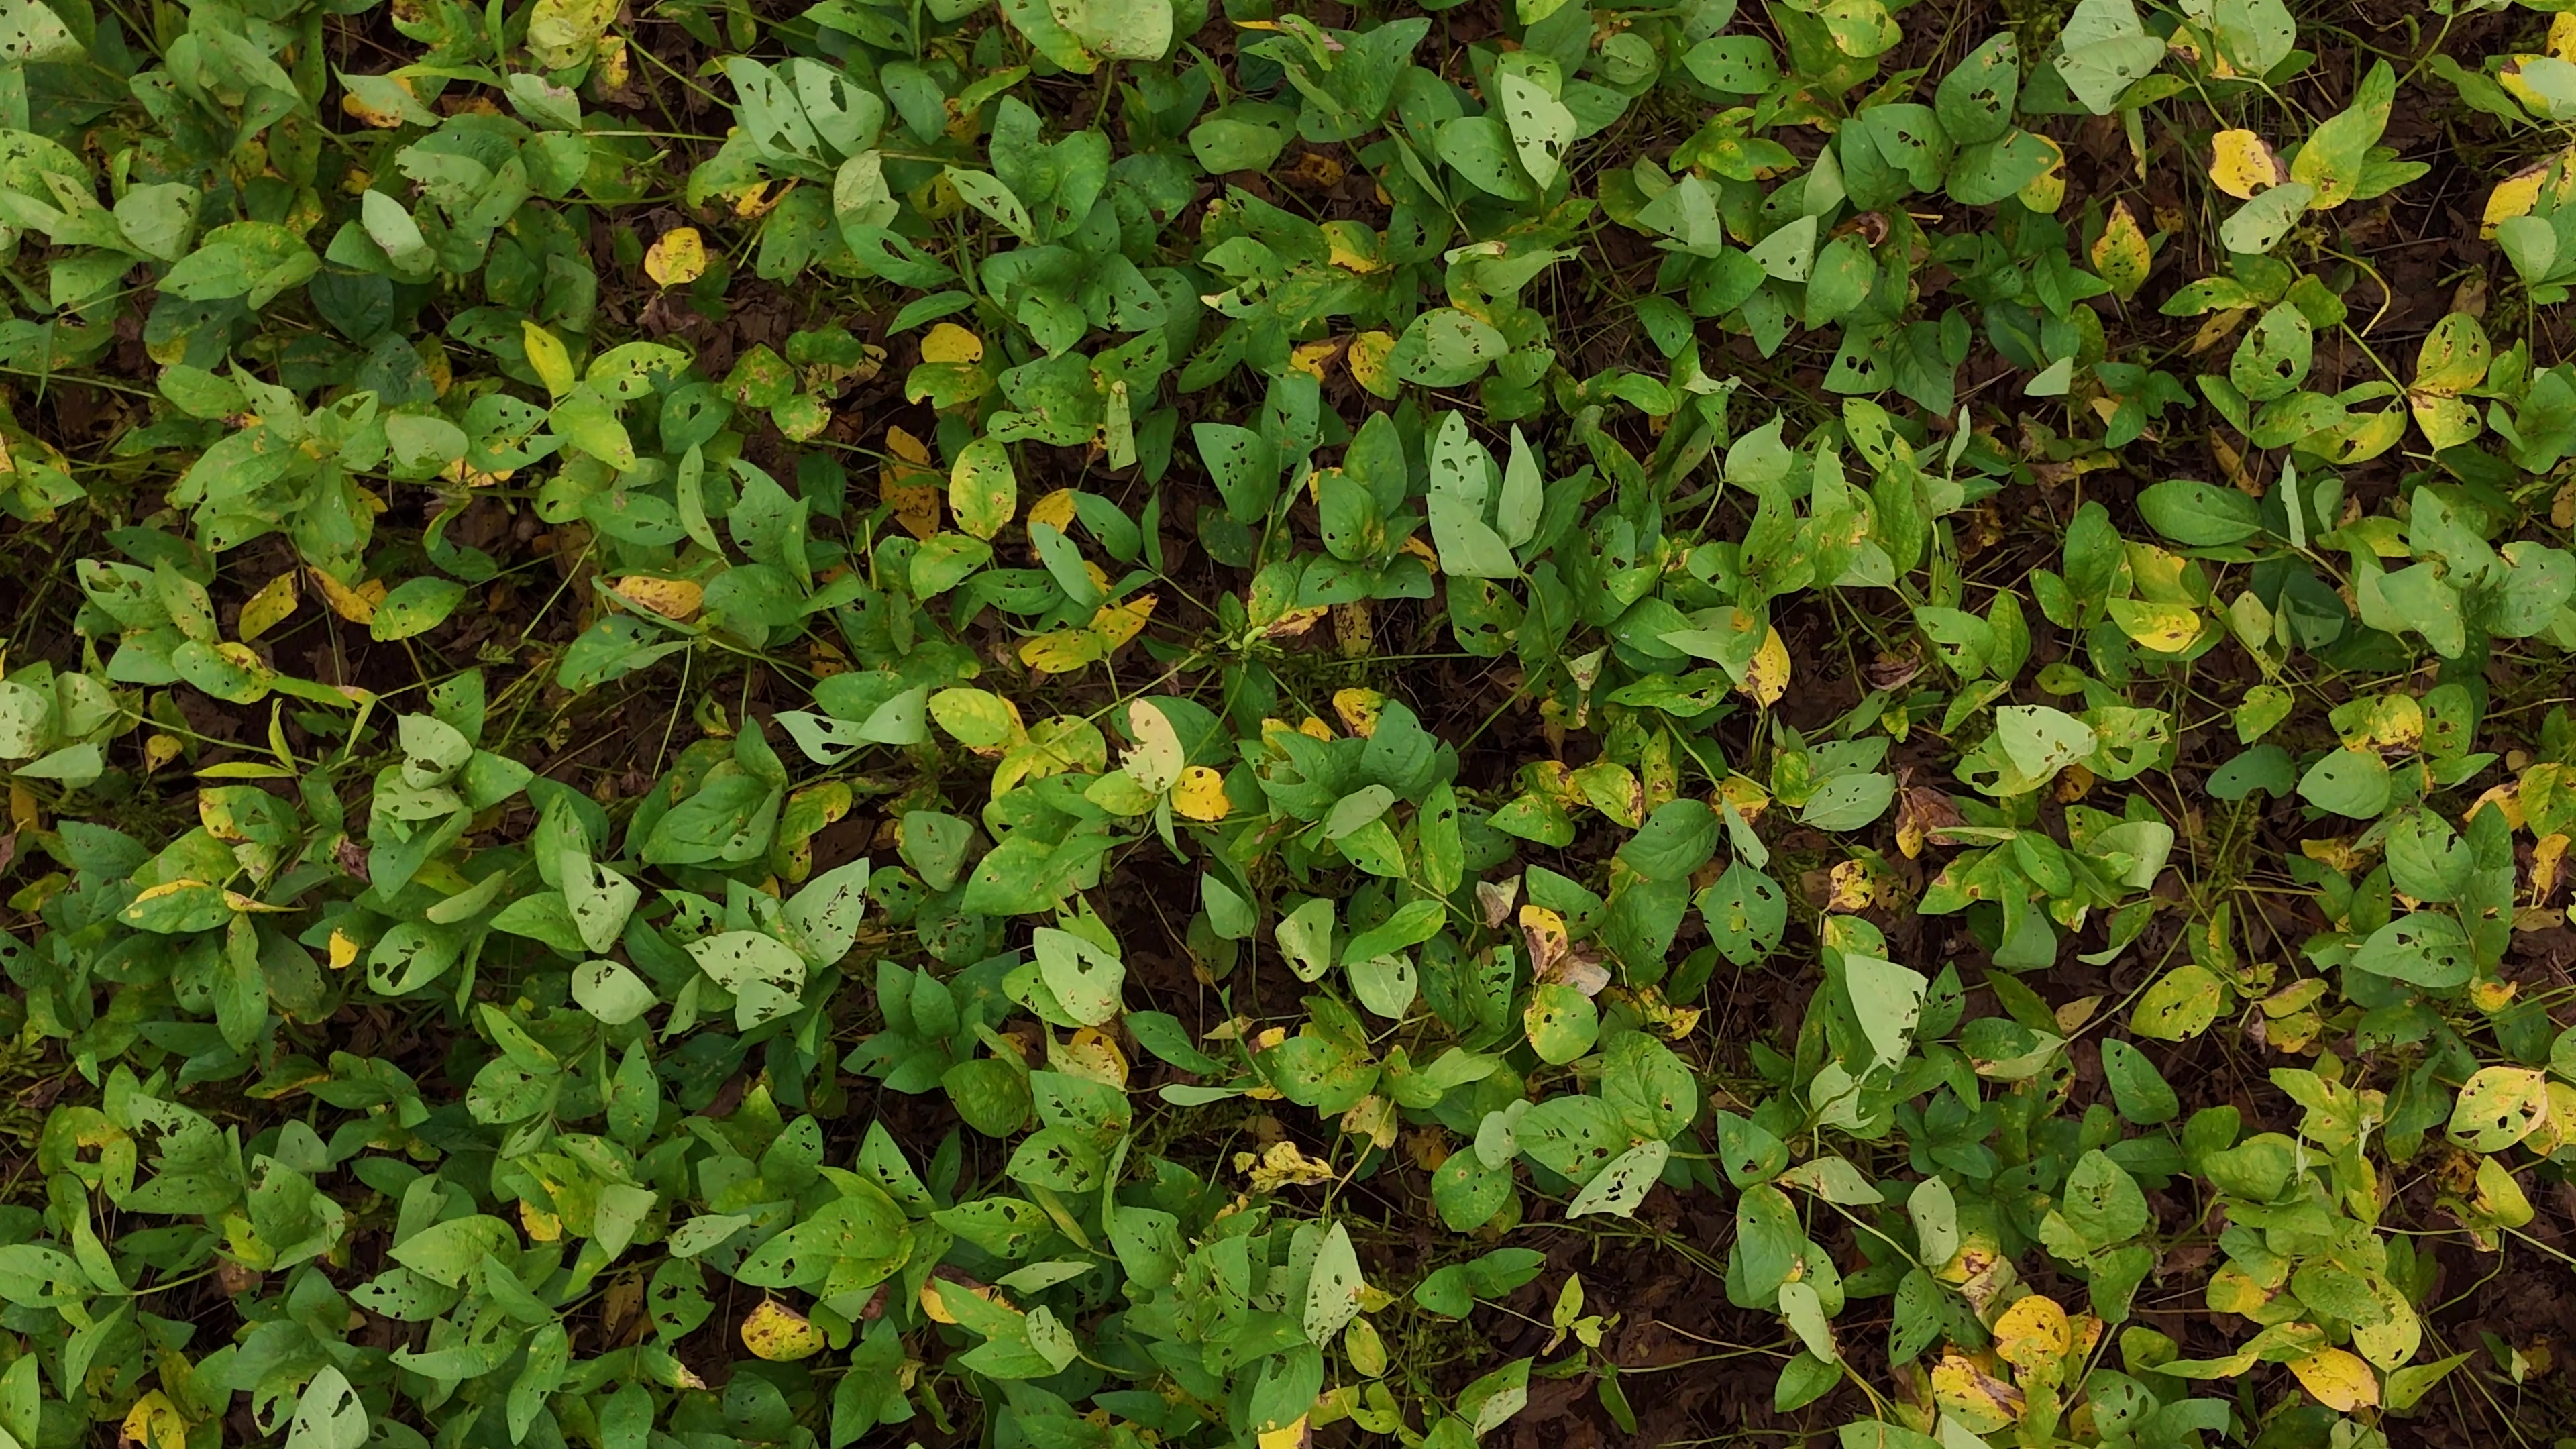
Label: Rust